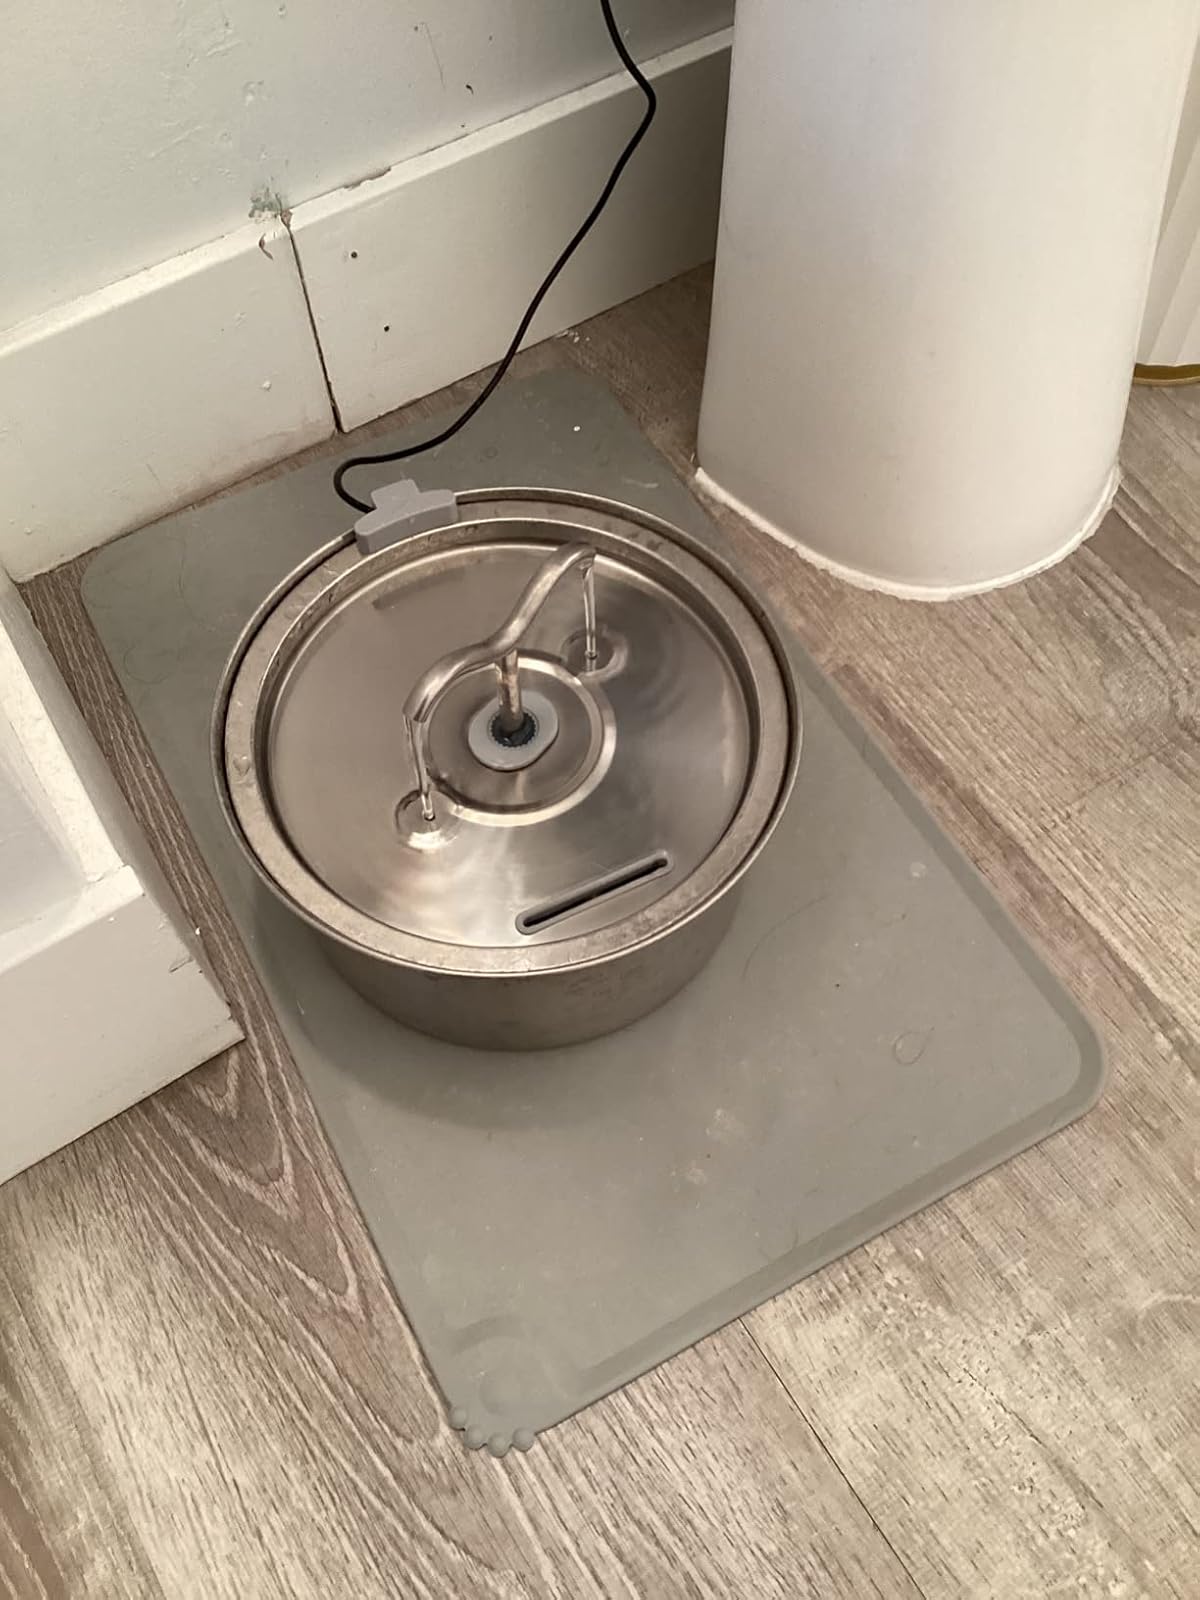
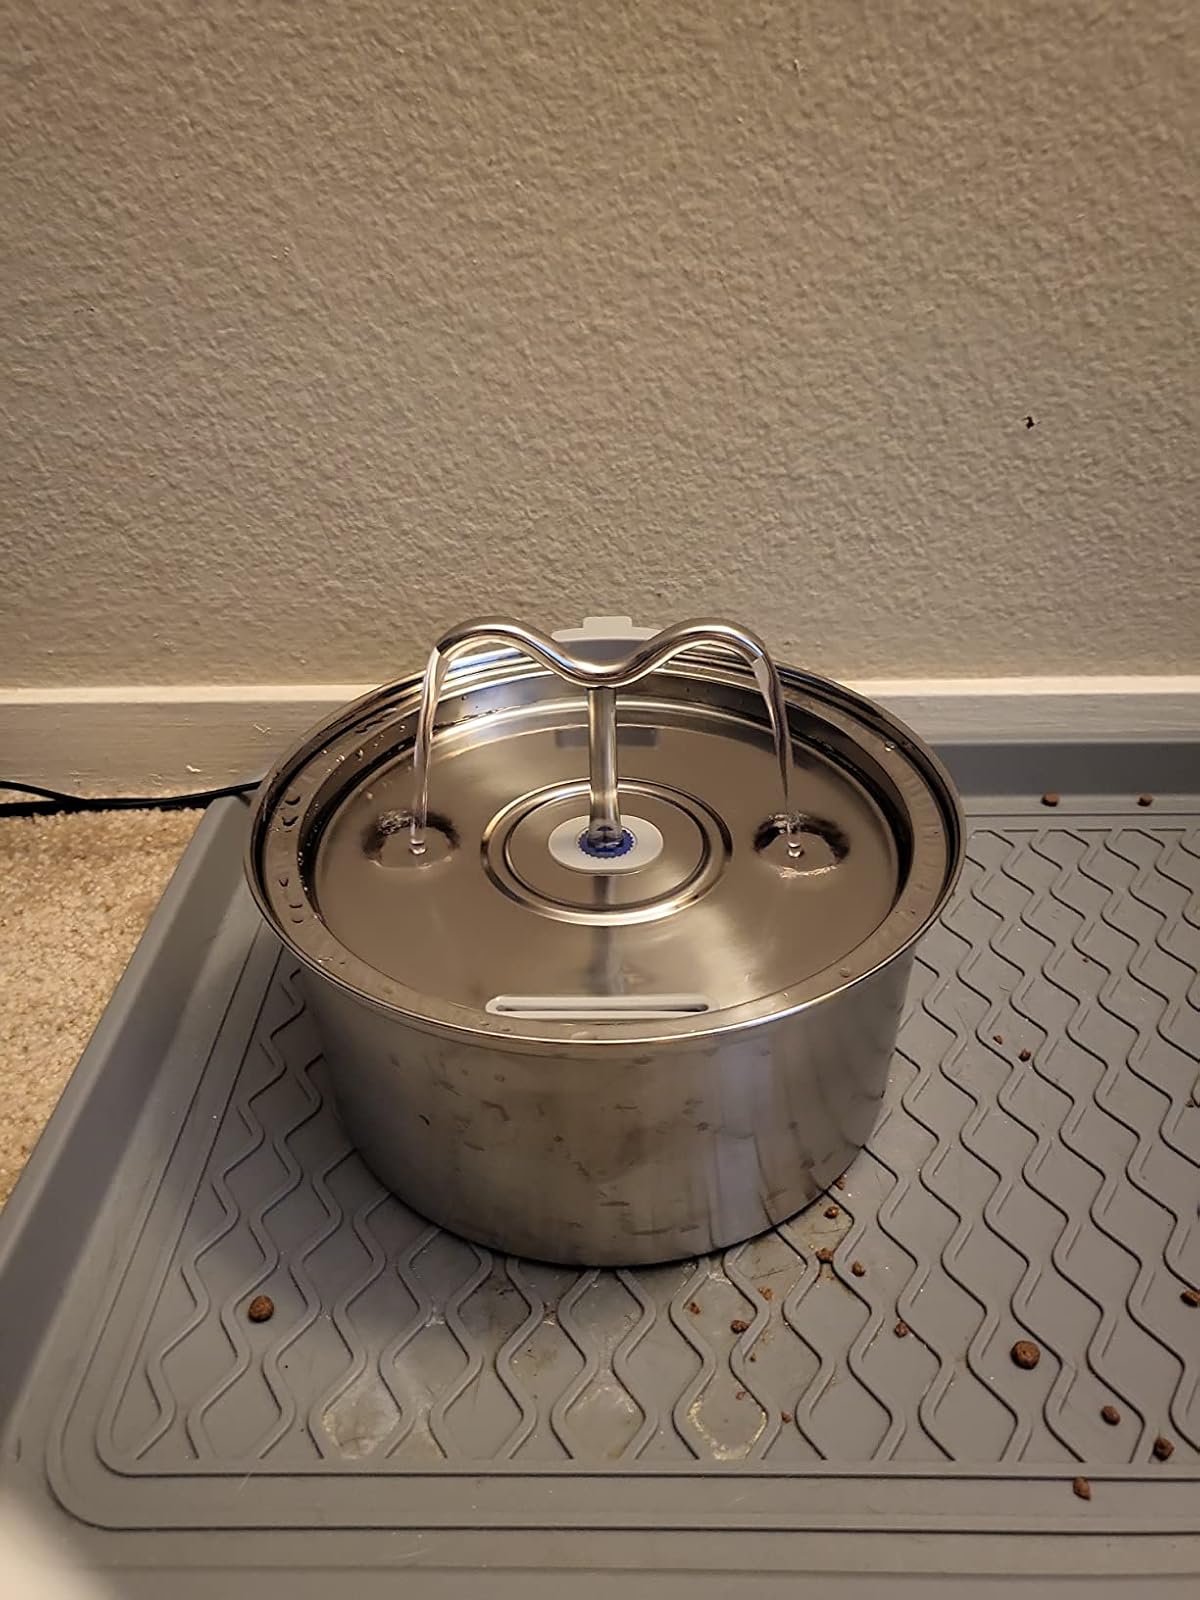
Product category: items_bowl
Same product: yes